Chyna

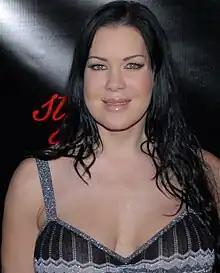
Chyna in 2008

On February 8, 2007, a visibly upset Laurer appeared on "Larry King Live" to speak about her friend Anna Nicole Smith, who had died earlier that day. Laurer said that she "knew it was coming" because of how the media ridiculed Smith, and she drew parallels between the plight of Smith and herself. However, the wife of the CEO of Trim Spa, Monique Goen, stated that Smith did not consider Laurer a friend.